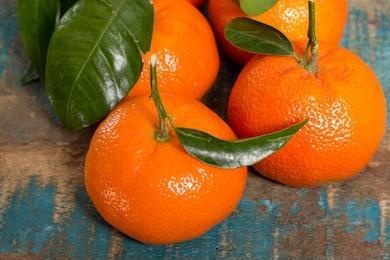
Label: mandarine